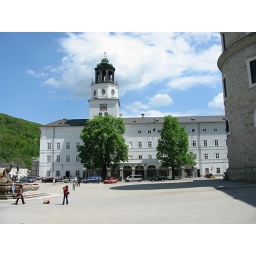
Walking around Salzburg. Very nice clock tower on building in Mozartplatz.